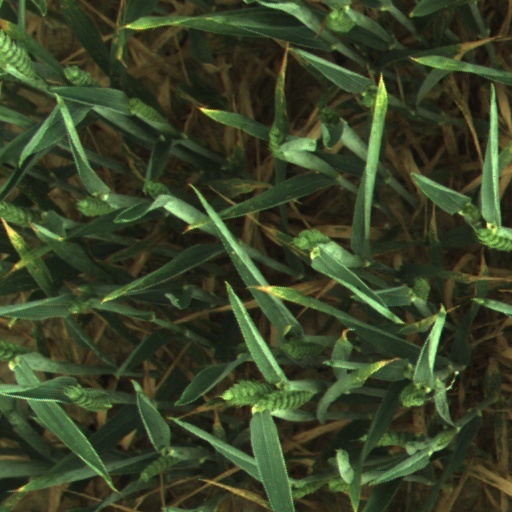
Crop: wheat